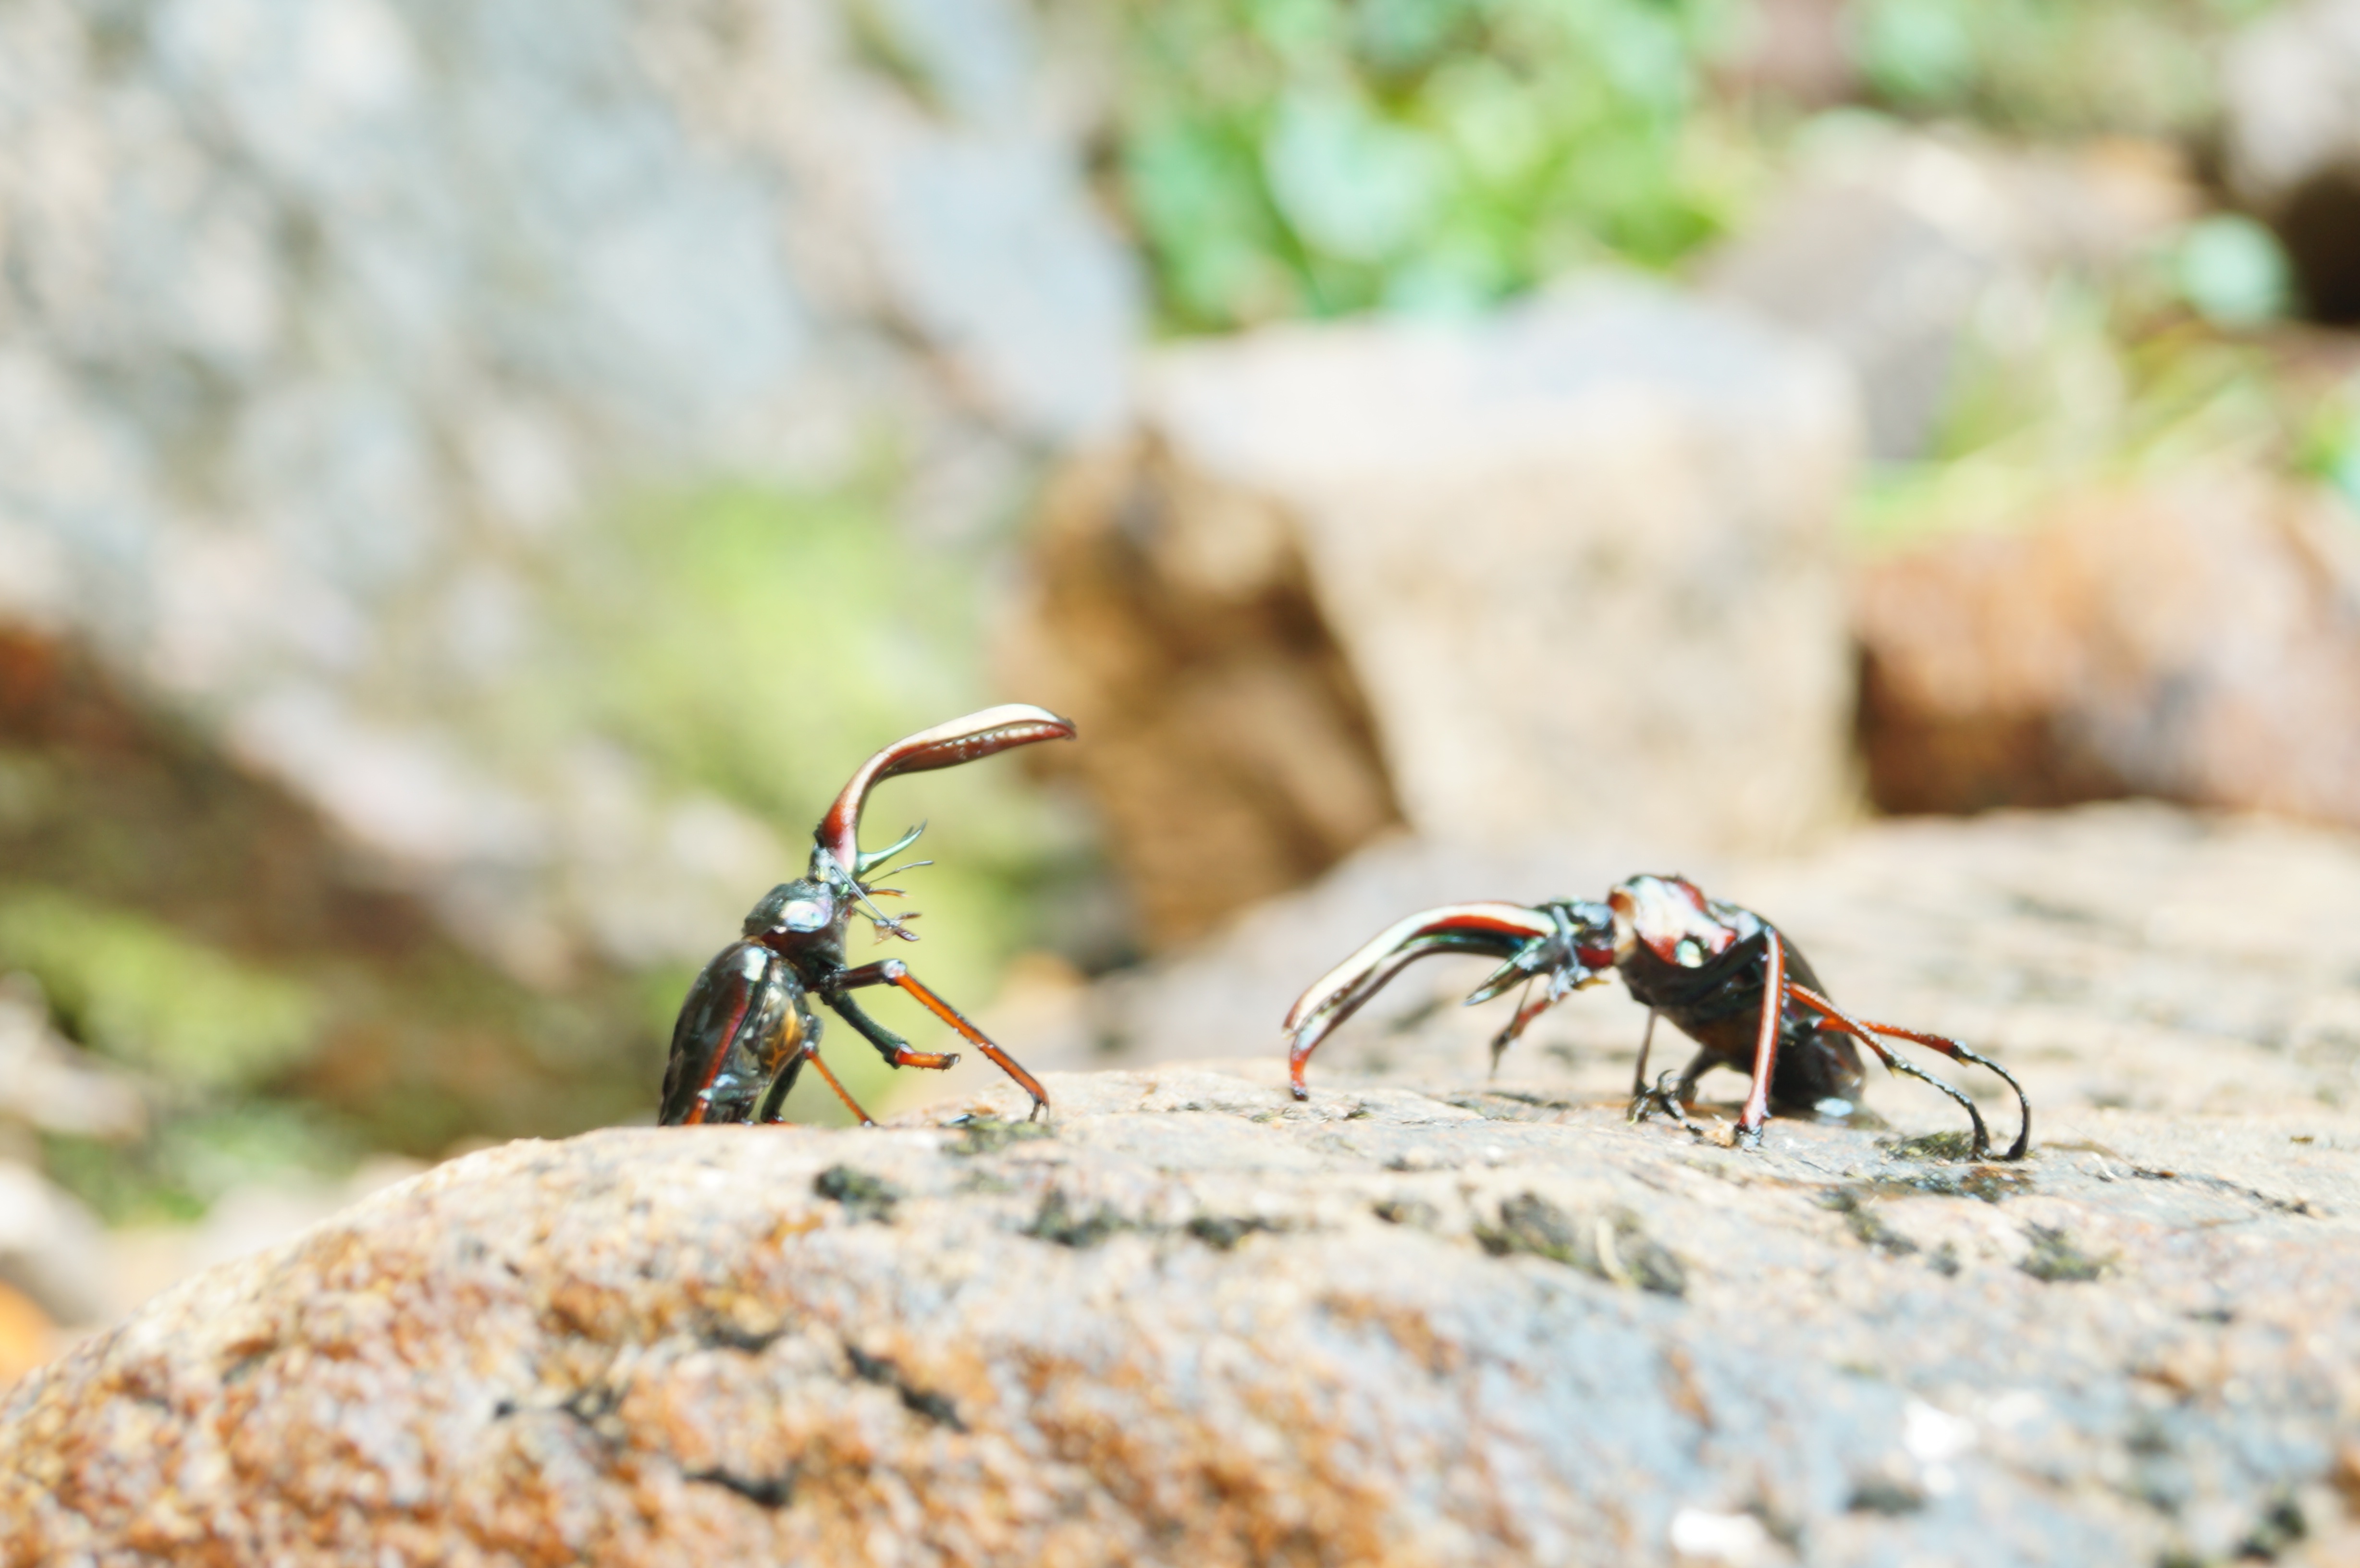
nature, wildlife, insect, fauna, invertebrate, close up, fight, battle, wasp, macro photography, arthropod, beetles, membrane winged insect, ocypodidae